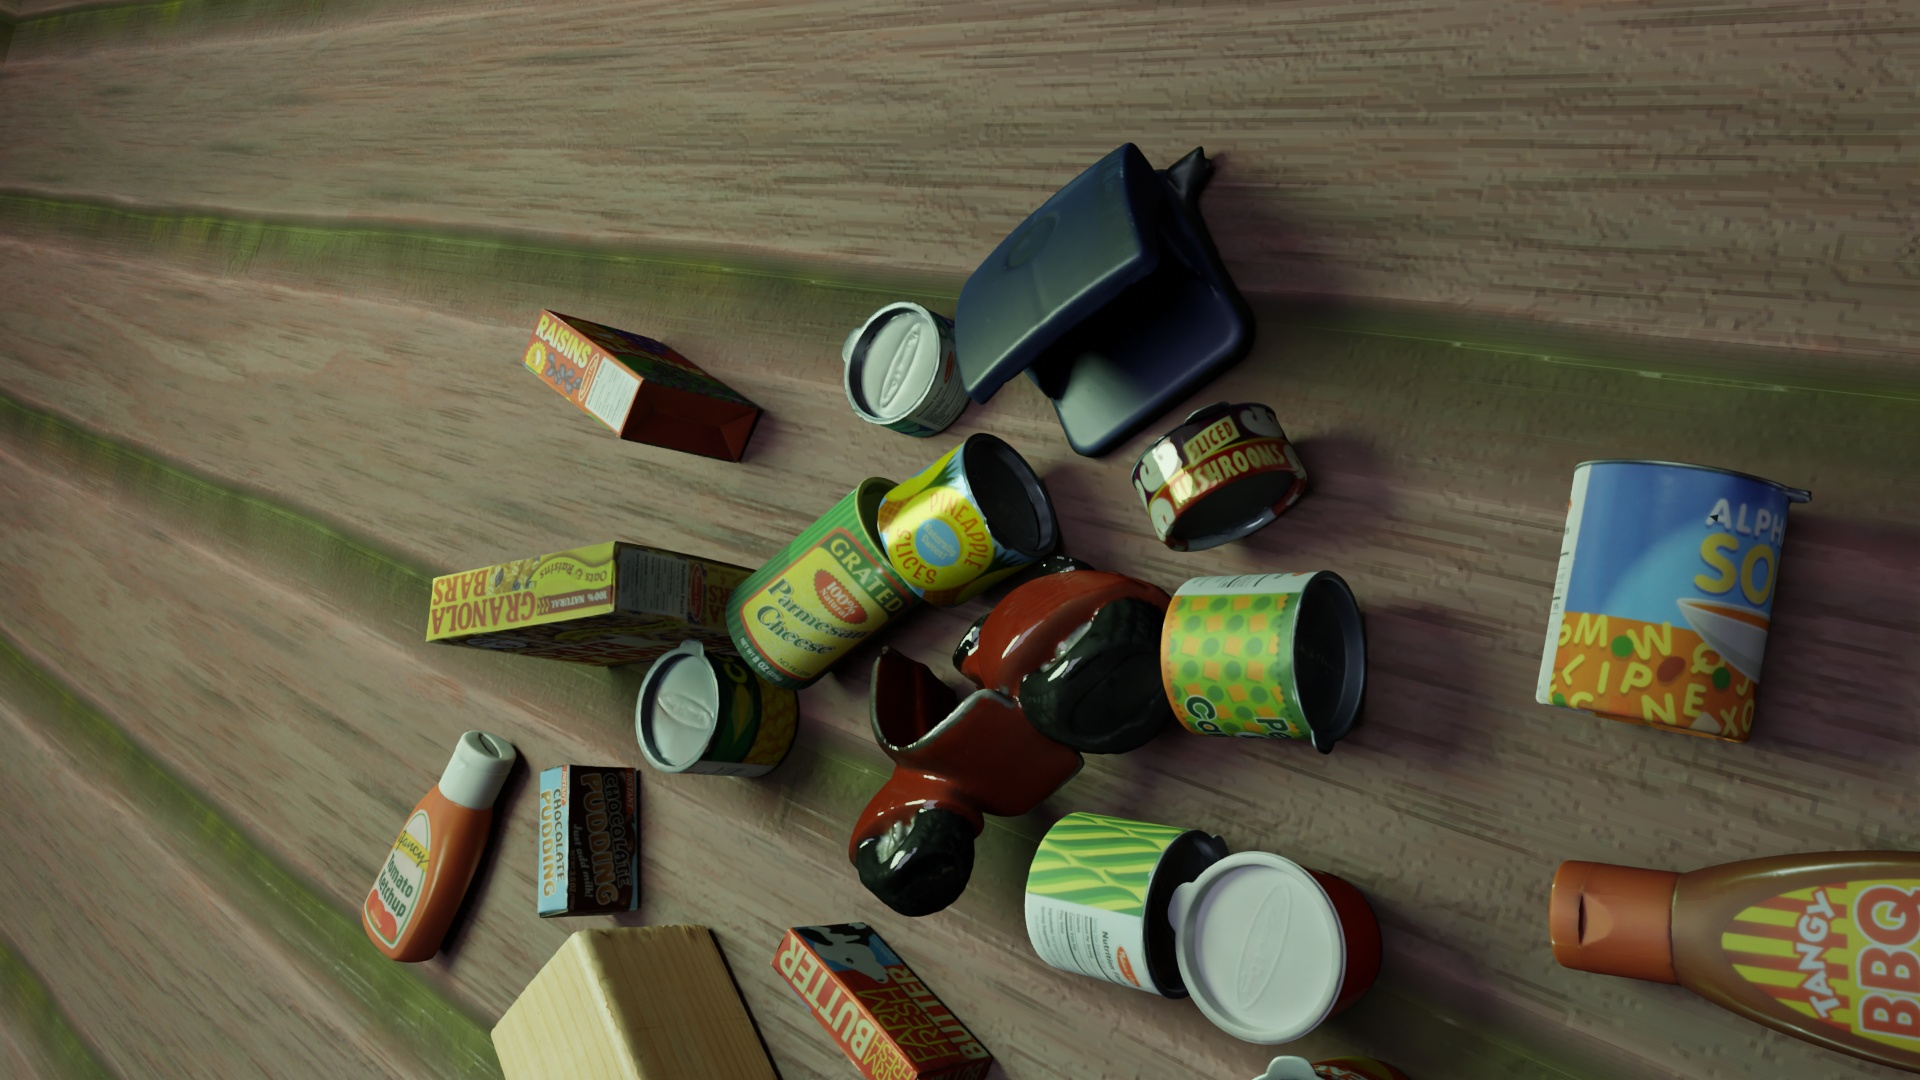
Question:
What are the eight normalized (x, y) image coordinates between 0 and 1 for the cuboid corners of the can of tuna fish with its colorful design? Your answer should be a list of normalized (x, y) image coordinates between 0 and 1 with bottom face first then top face, all counter-clockwise.
Answer: [(0.519271, 0.312963), (0.472396, 0.27963), (0.447917, 0.382407), (0.493229, 0.421296), (0.498958, 0.294444), (0.451562, 0.262037), (0.426563, 0.368519), (0.471875, 0.407407)]